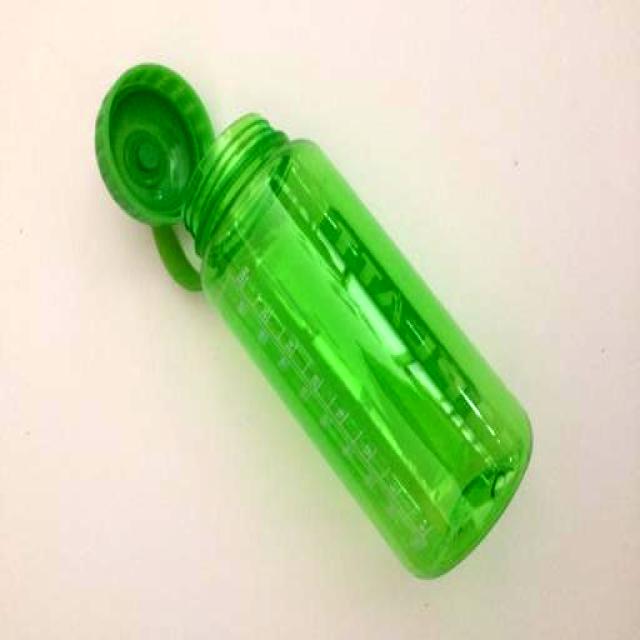
Label: Plastic